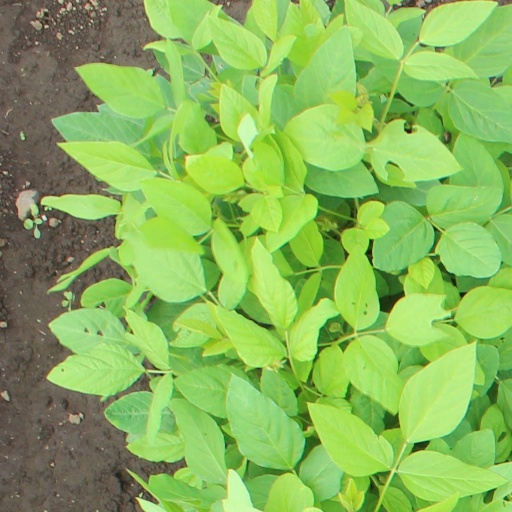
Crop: soybean